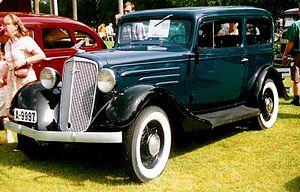
La Chevrolet Standard a été lancée en 1933, initialement sous le nom de Chevrolet Mercury, par Chevrolet comme alternative moins chère à la Chevrolet Series BA Confederate de 1932, qui est devenue l'Eagle en 1933 et la Master à partir de 1934. Elle a été annoncée comme la voiture fermée à six cylindres la moins chère du marché.